Isaac von Sinclair

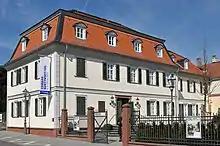
The house in which he was born in Bad Homburg

Born in Homburg vor der Höhe in 1775, he came from a family of Scottish ancestry whose surname of Sinclair or St. Clair indicates Anglo-Norman origins, linking it to the Clan Sinclair and Castle Sinclair Girnigoe. His father Alexander von Sinclair was a lawyer and had studied from 1733 in Jena before moving to Bad Homburg in April 1752 to become tutor to three-year-old Frederick V, Landgrave of Hesse-Homburg.